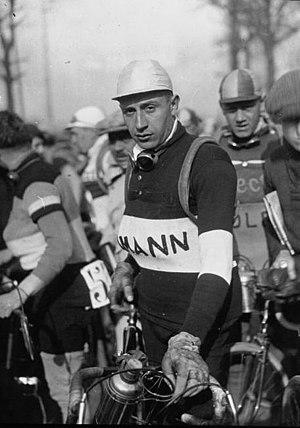
Speicher, cycliste
Le Hall of Fame de l'Union cycliste internationale est situé au siège de celle-ci à Aigle en Suisse. Il a été inauguré en 2002.
Georges Speicher, né le 8 juin 1907 à Paris et mort le 24 janvier 1978 à Maisons-Laffitte, est un coureur cycliste français. Il a notamment remporté le Tour de France 1933, et le championnat du monde sur route la même année. Il est vainqueur du Paris-Roubaix 1936, bien qu'ayant été devancé au sprint par Romain Maes. Il a également été trois fois champion de France sur route.